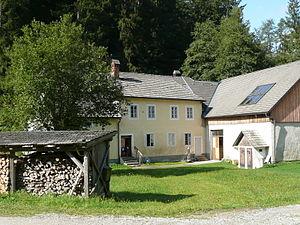
Rappottenstein est une commune autrichienne du district de Zwettl en Basse-Autriche. Le village est célèbre pour son château médiéval, l'un des mieux conservés en Autriche.